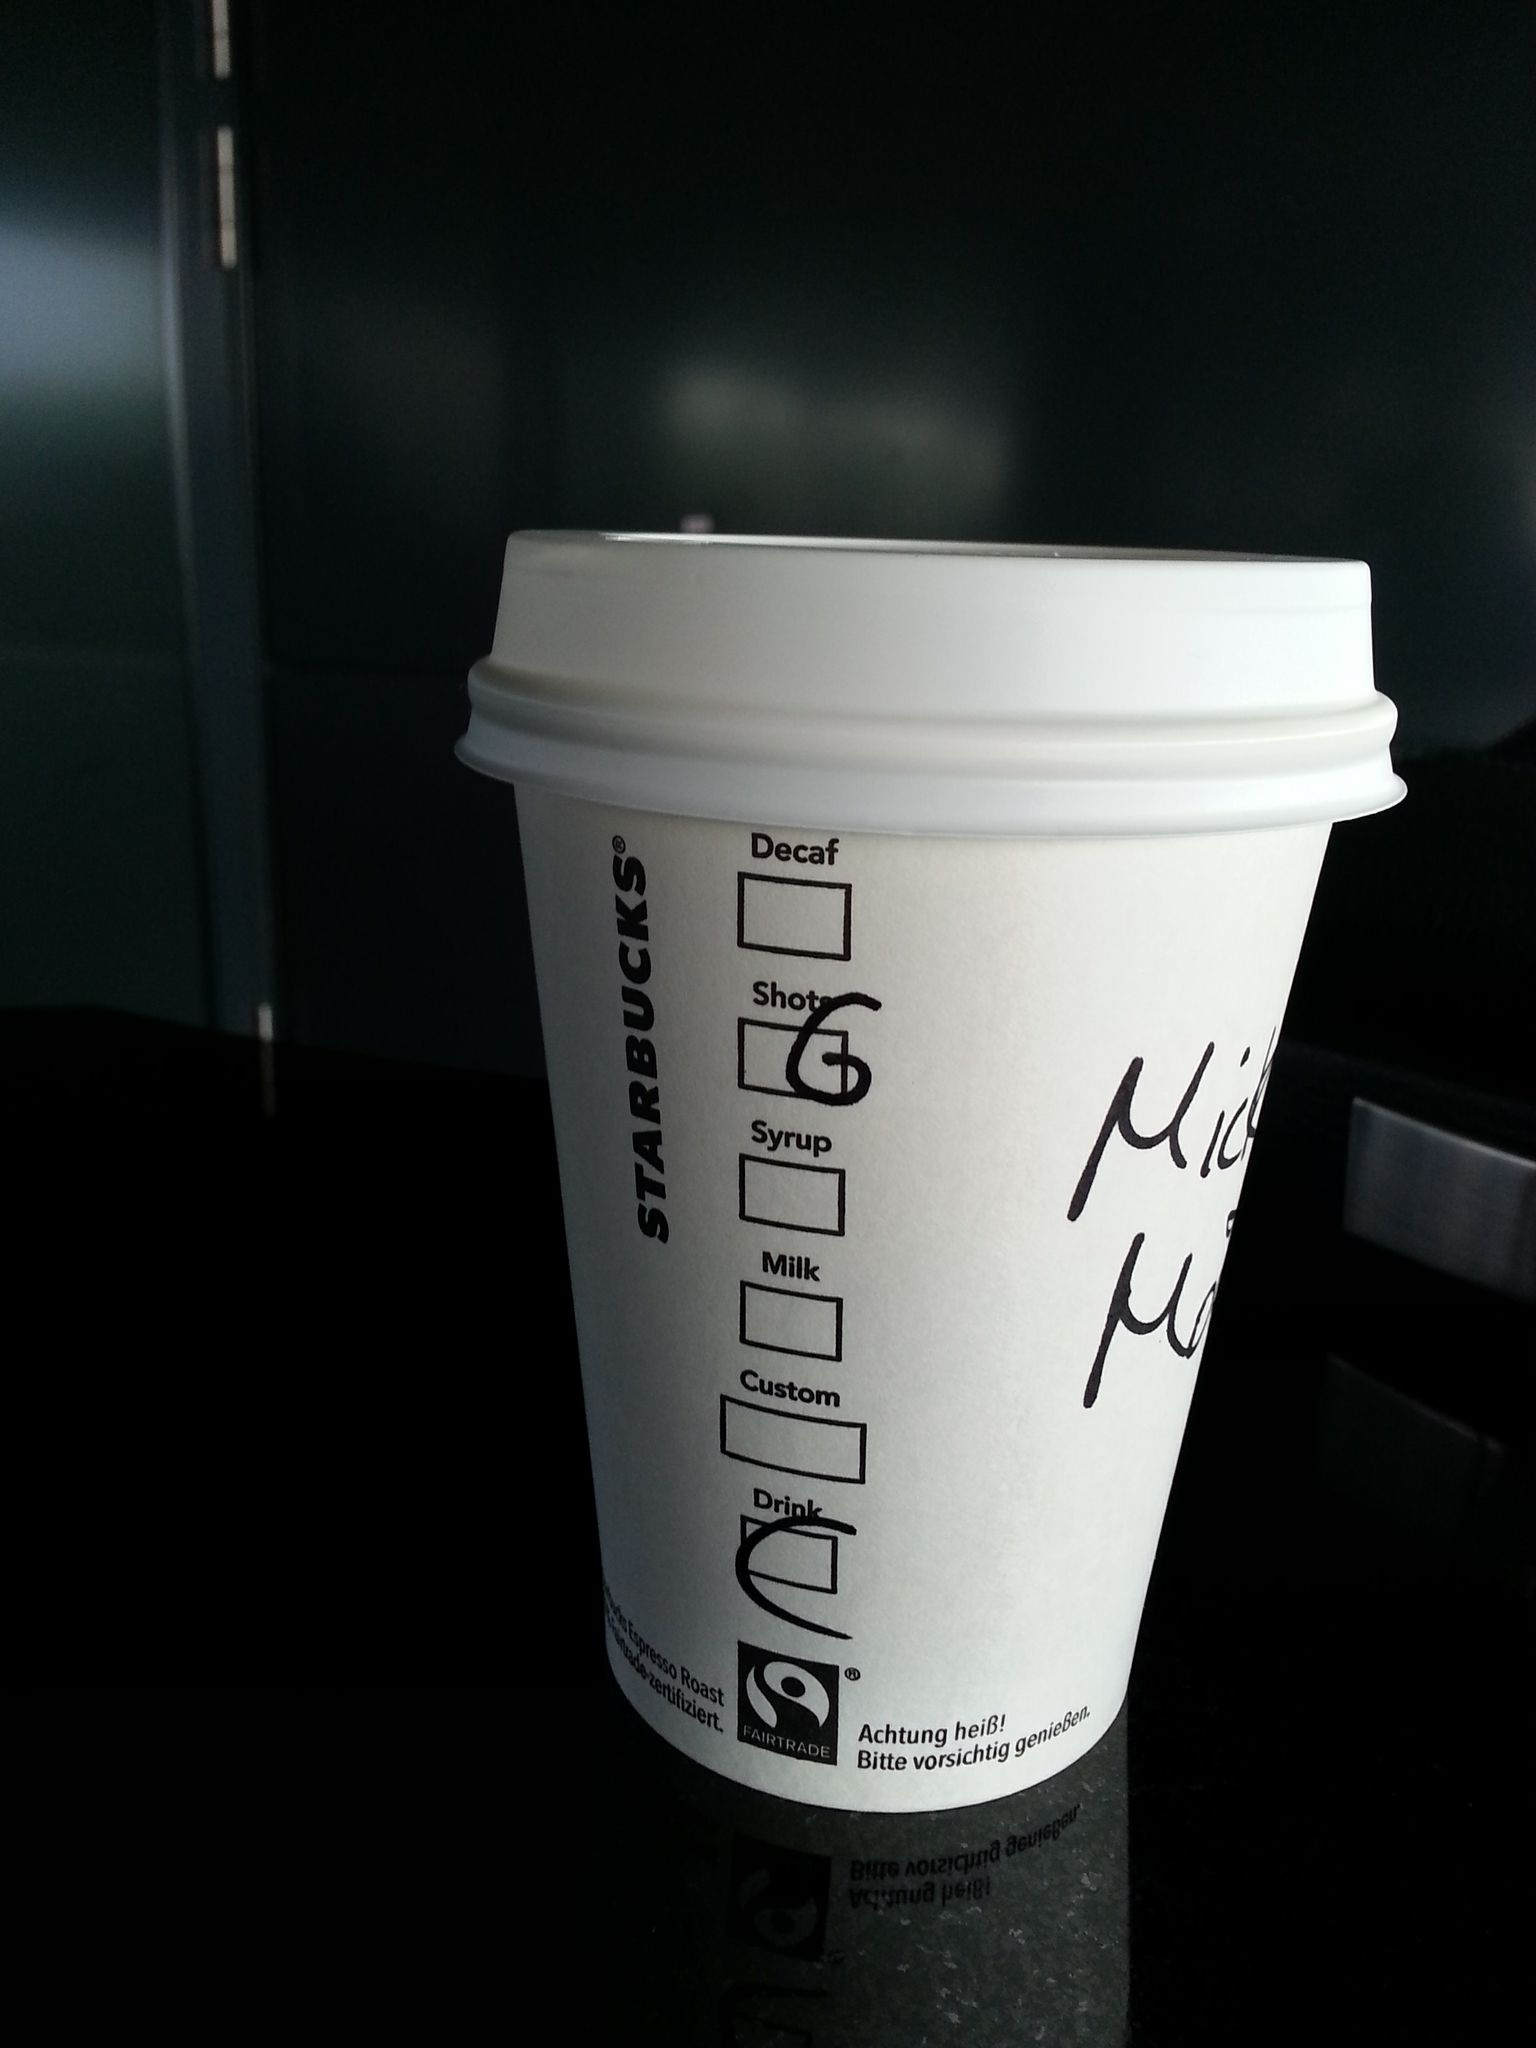
coffee, white, cup, drink, mug, coffee cup, material, product, spelling, starbucks, pint us, drinkware